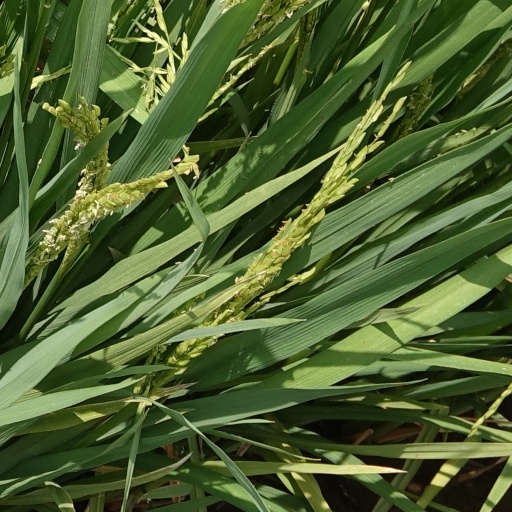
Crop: rice